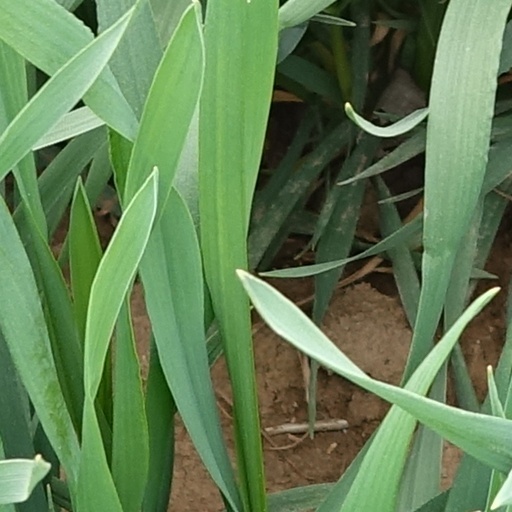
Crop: wheat